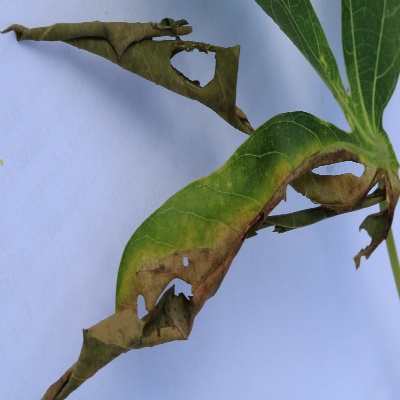
Crop: Cassava
Condition: bacterial blight